Alexandre Mackenzie Building

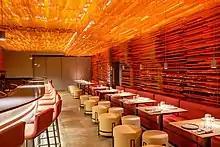
Abaru Bar and Restaurant, with a menu signed by Chef Onildo Rocha

In 2016, the Entourage and Fun2U agencies founded a nightclub on the roof of Shopping Light. Focused on electronic music, the parties take place frequently and bring together national and international artists from the music scene. The venue covers 1500m² with an outdoor dance floor and an indoor area with toilets and a bar area. The establishment has a capacity for 1,000 people during the night. One of its main features is the view of the Anhangabaú Valley, the City Hall and the Municipal Theater, landmarks of the city of São Paulo.